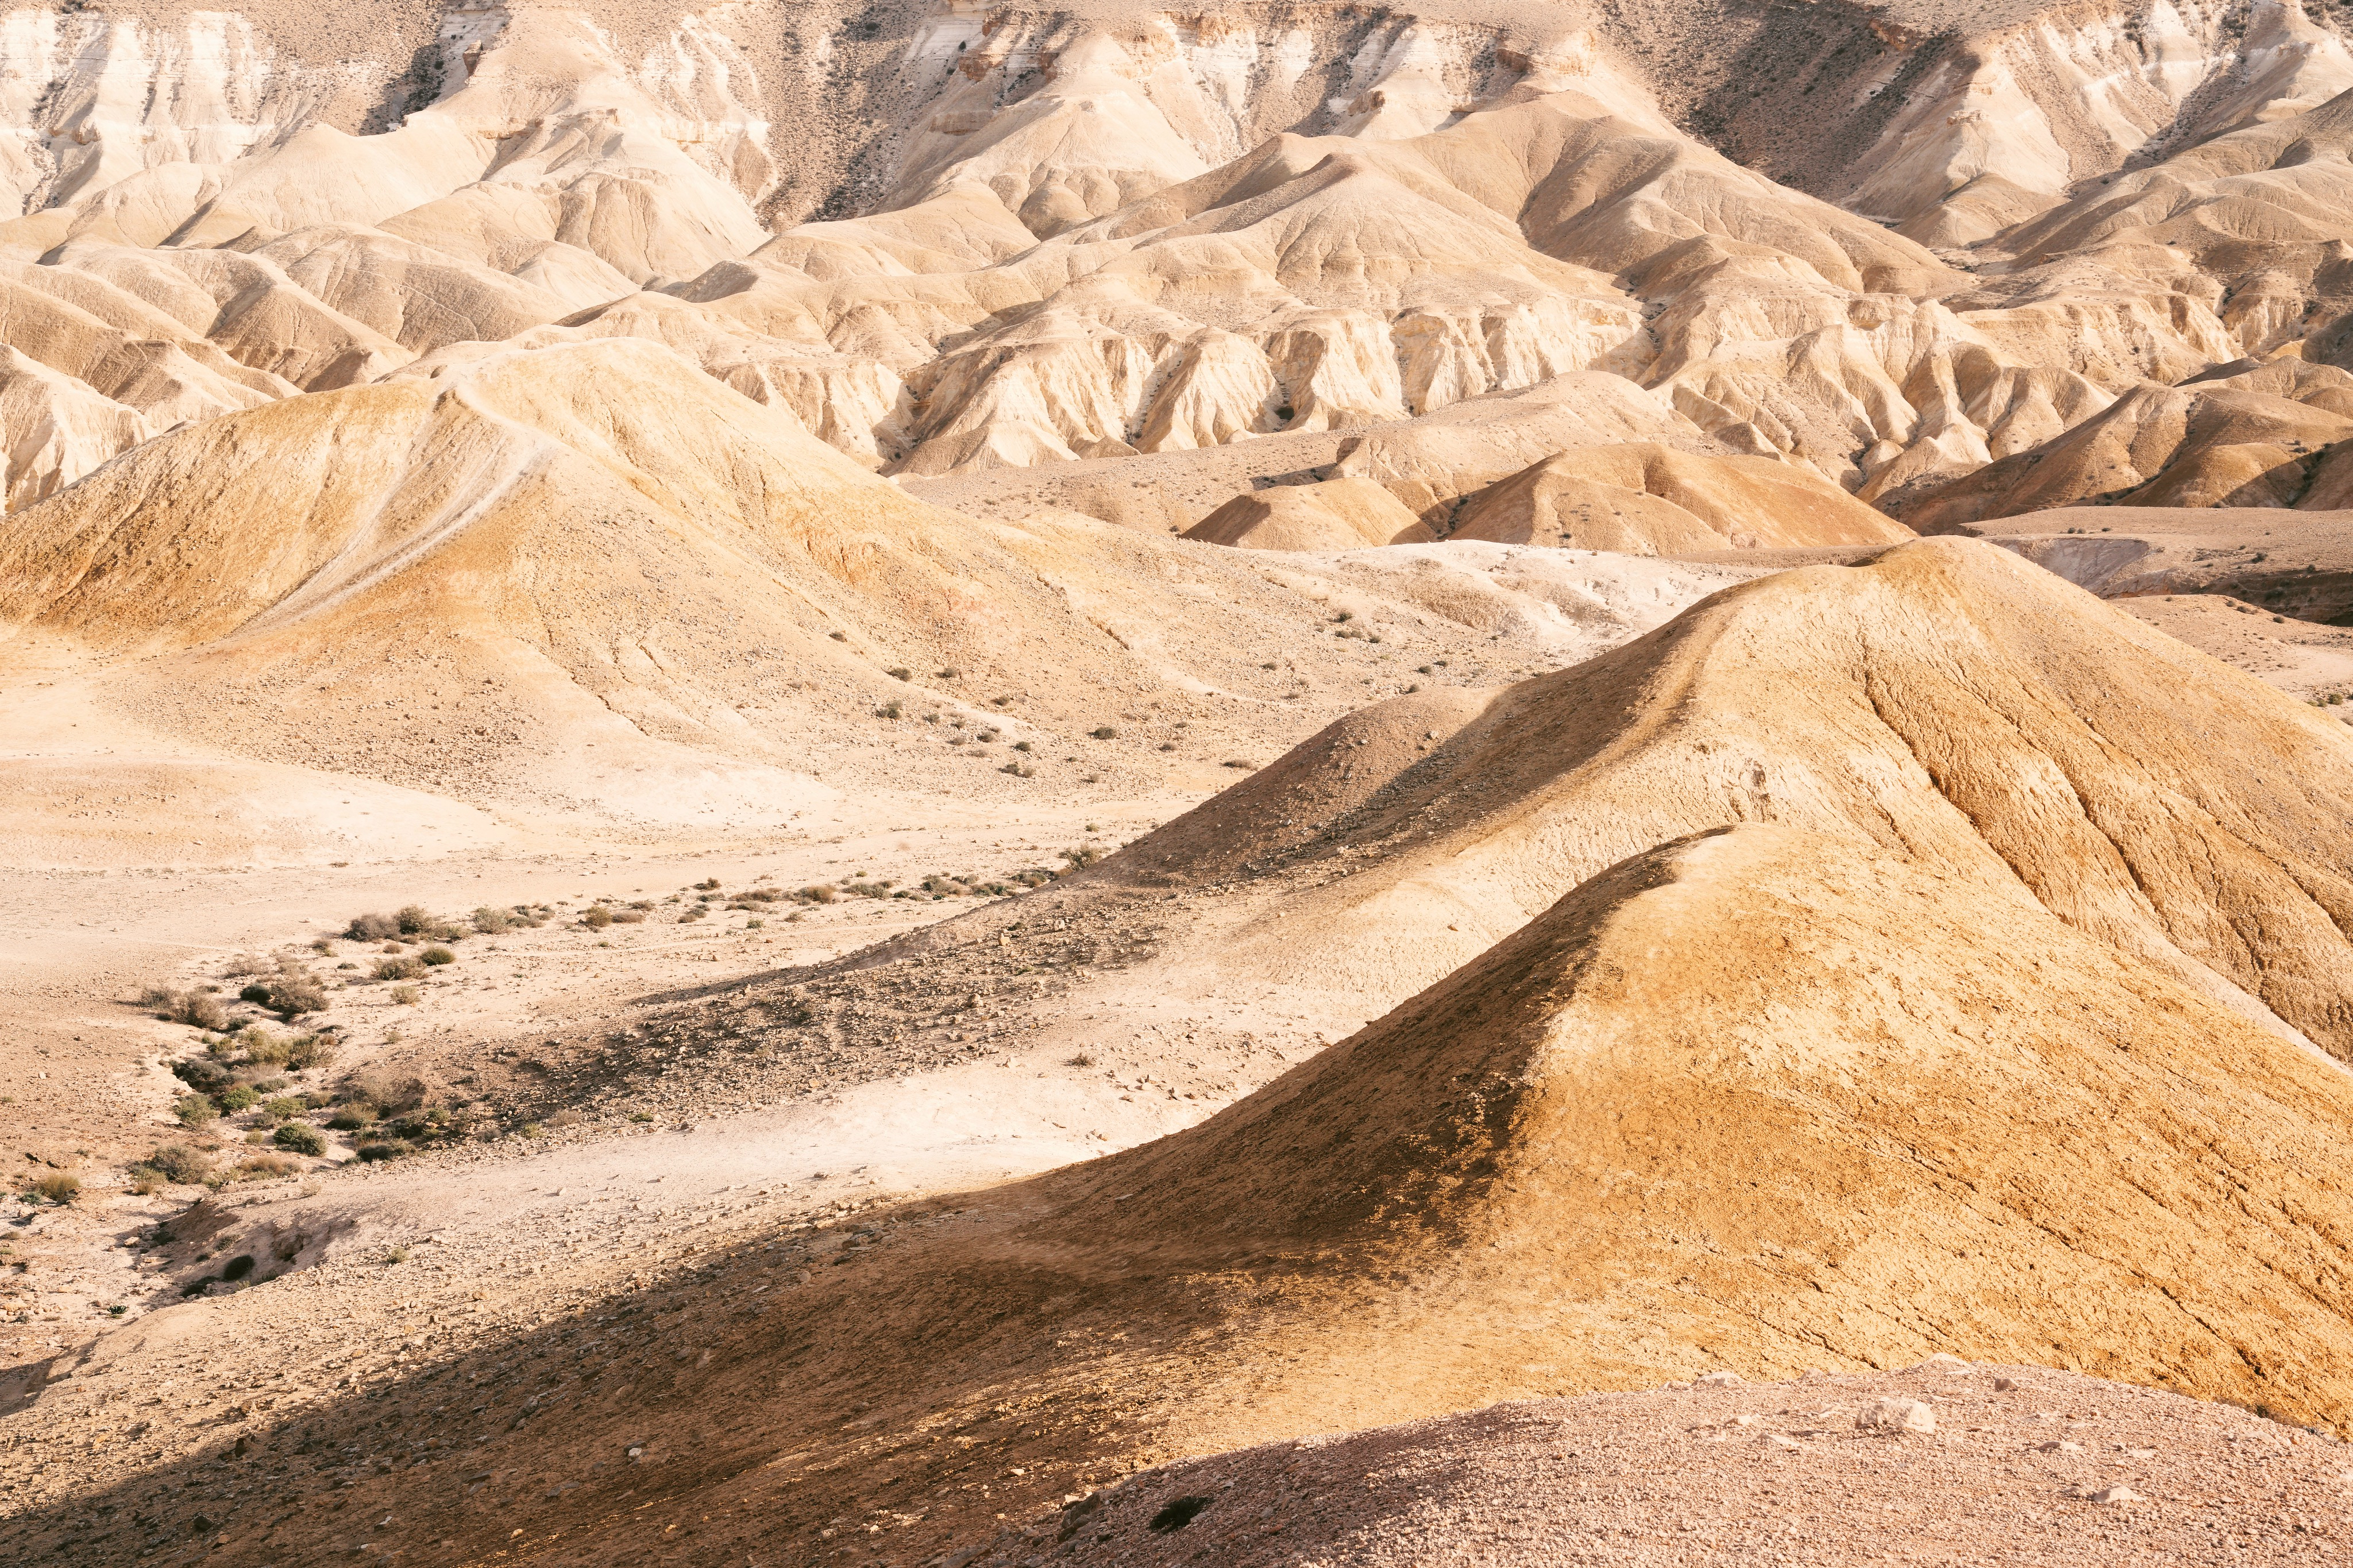
landscape, sand, rock, desert, dune, valley, formation, soil, geology, badlands, plateau, wadi, landform, erg, natural environment, geographical feature, aeolian landform